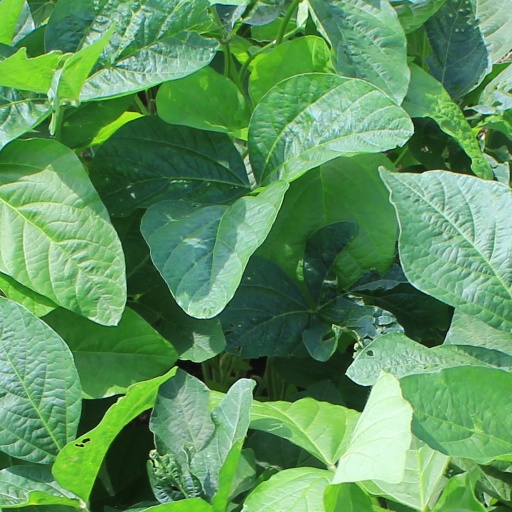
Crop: soybean